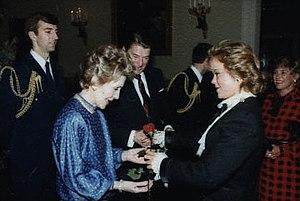
Jill Whelan est une actrice américaine, née le 29 septembre 1966 à Oakland.